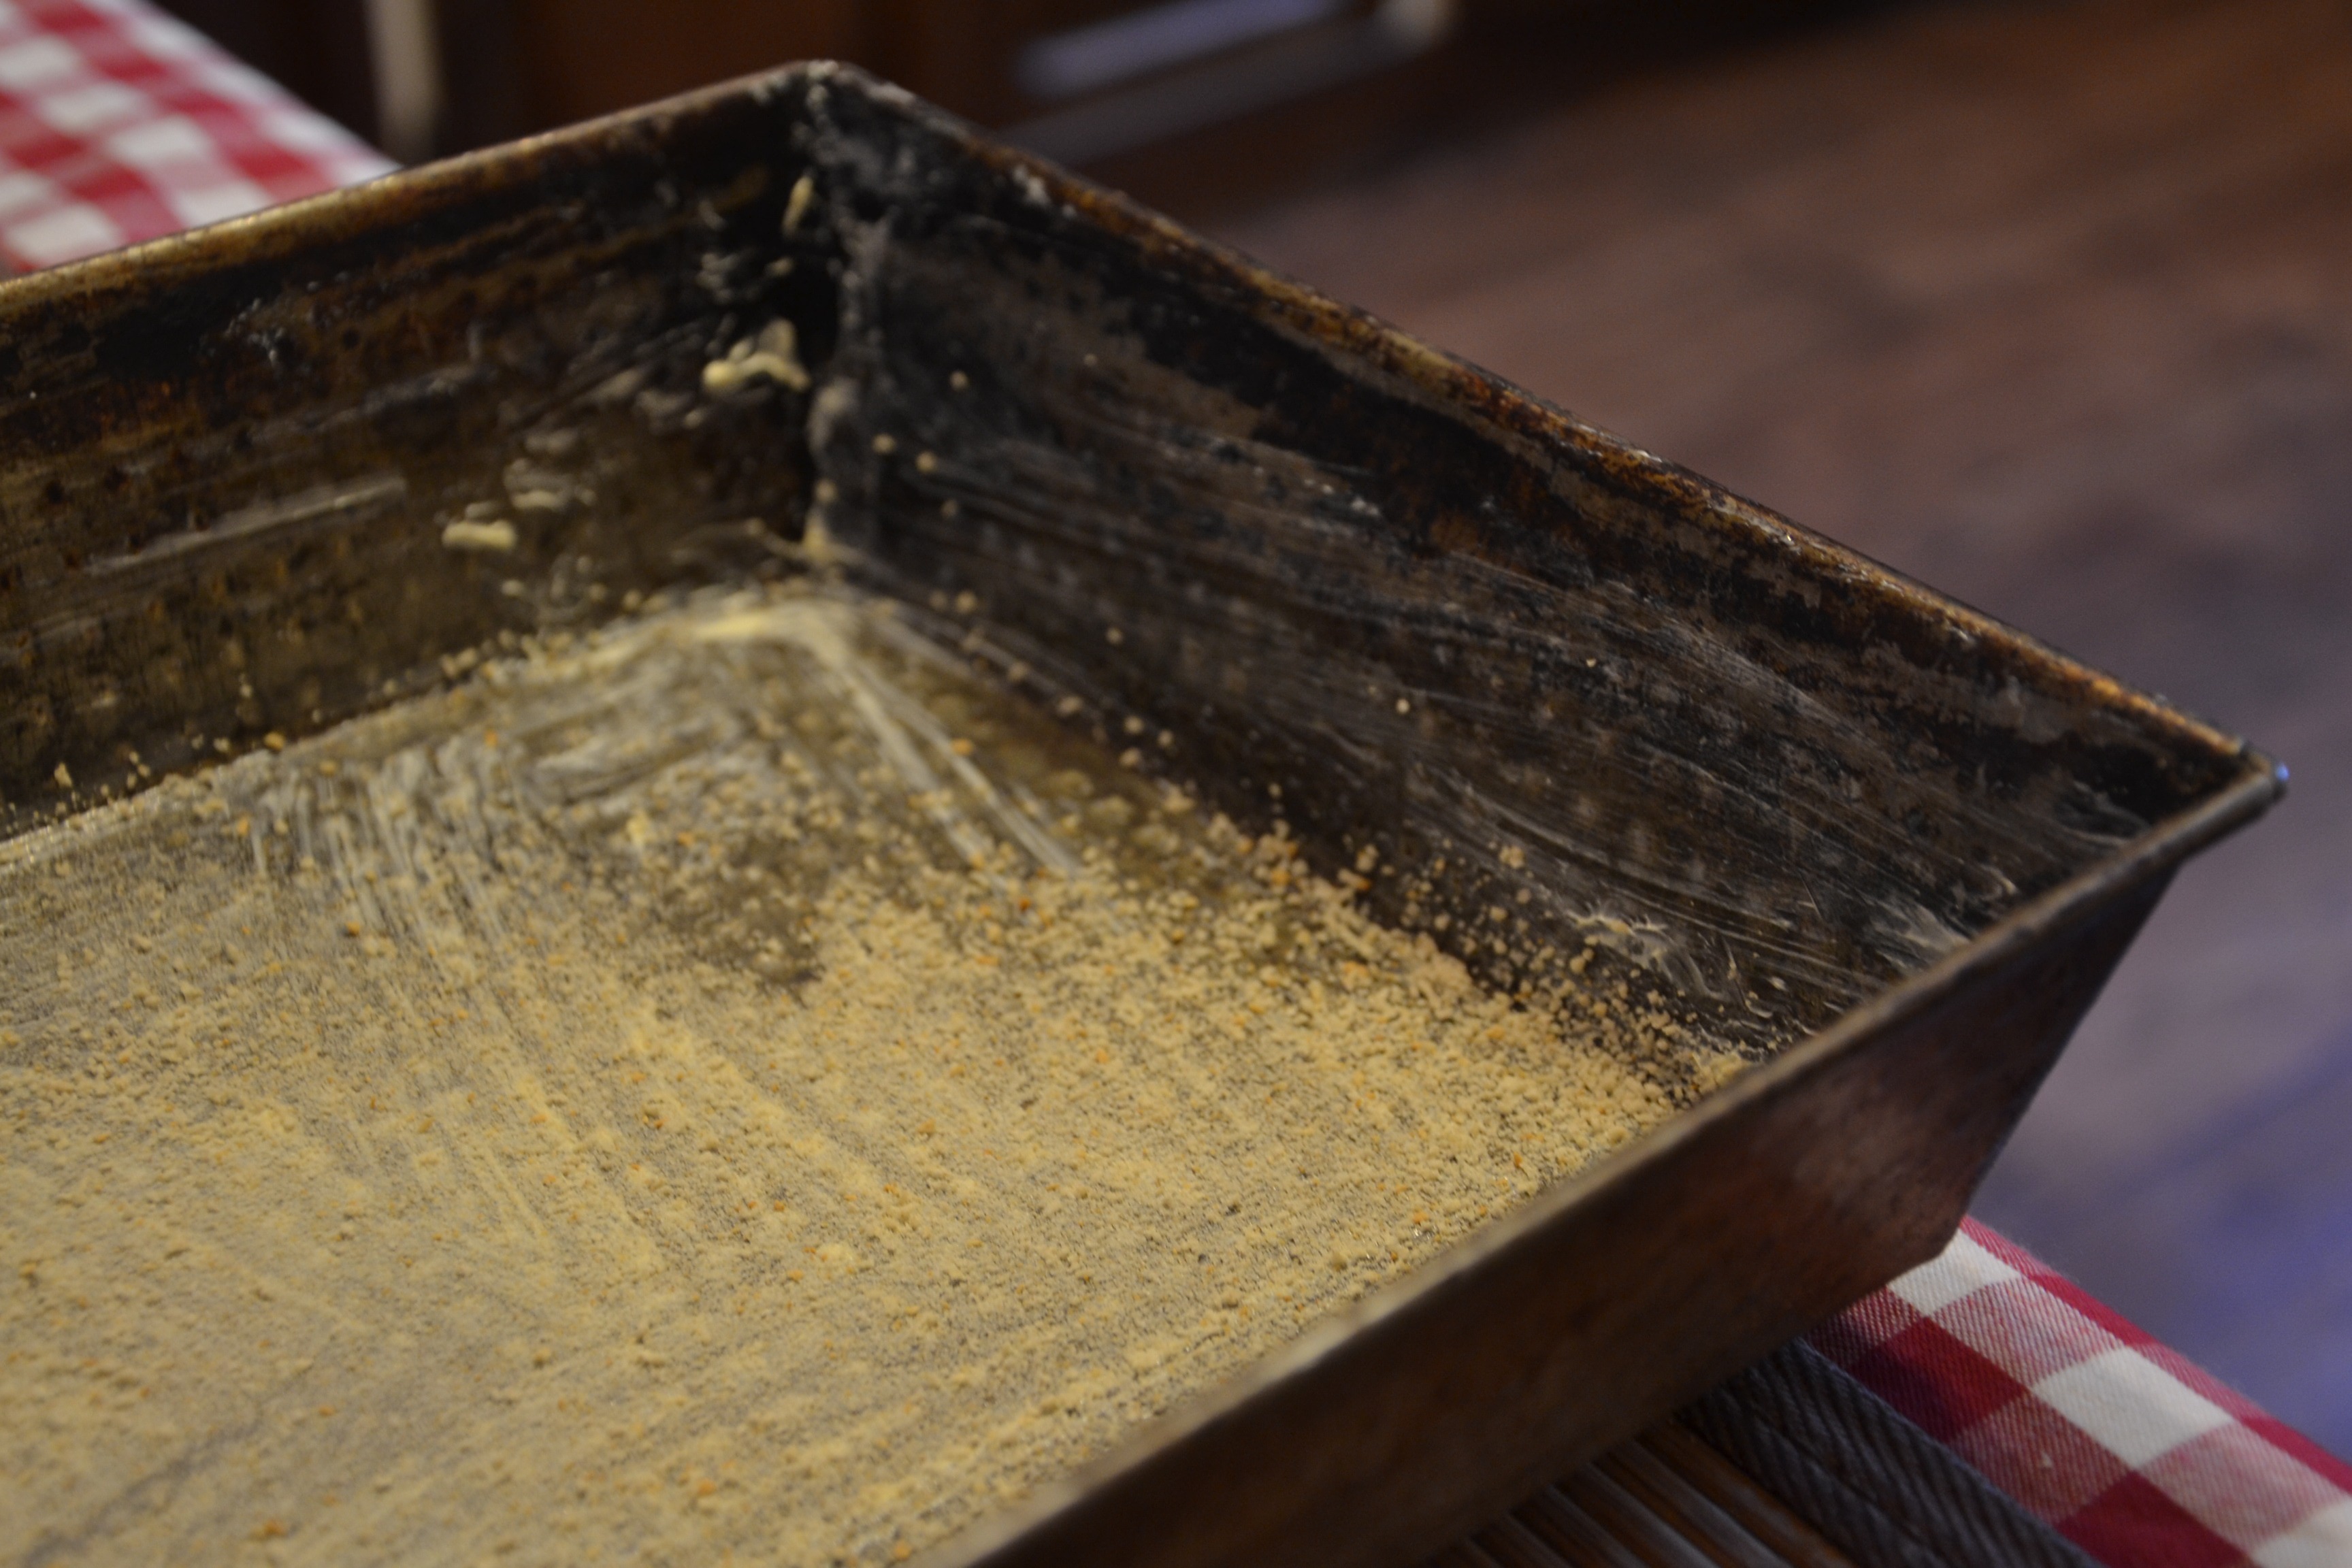
wood, food, dessert, cake, material, baked, bake, art, burning, shape, cheesecake, macro photography, sheet metal, blat, steel sheet